H.D. Jameson House

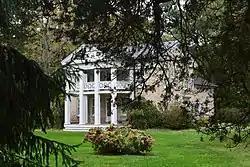

The H.D. Jameson House is a historic house located at 900 North Prairie Street in Rockton, Illinois. Local merchant and farmer H.D. Jameson built the house in 1855. The house is designed in the Greek Revival style, which enjoyed national popularity at the time of the house's construction. The random stone exterior of the house is punctuated by sash windows and the entrance, which is flanked by sidelights. The front-facing gable roof features a wide cornice with returns. A two-story portico was added to the south side of the house in 1870.